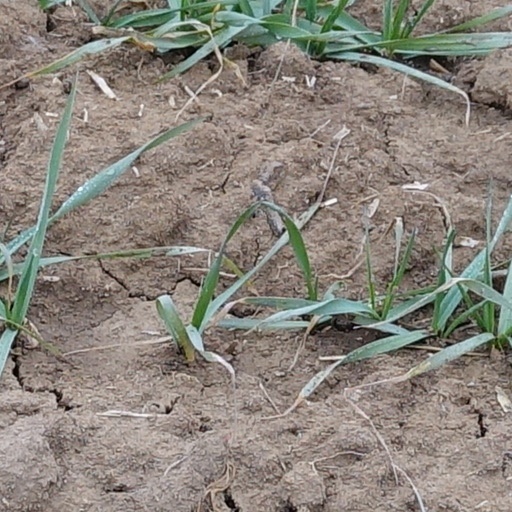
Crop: wheat